G. D. Birla

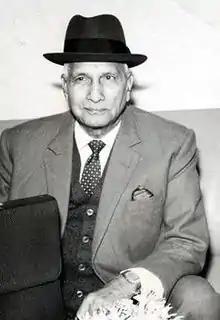
Birla in September 1980

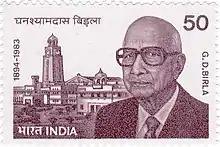
Birla on a 1984 stamp of India

Ghanshyam Das Birla (10 April 1894 – 11 June 1983) was an Indian businessman and member of the Birla Family.